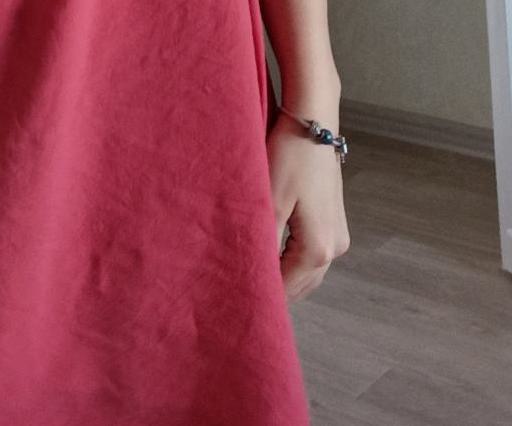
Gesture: no_gesture